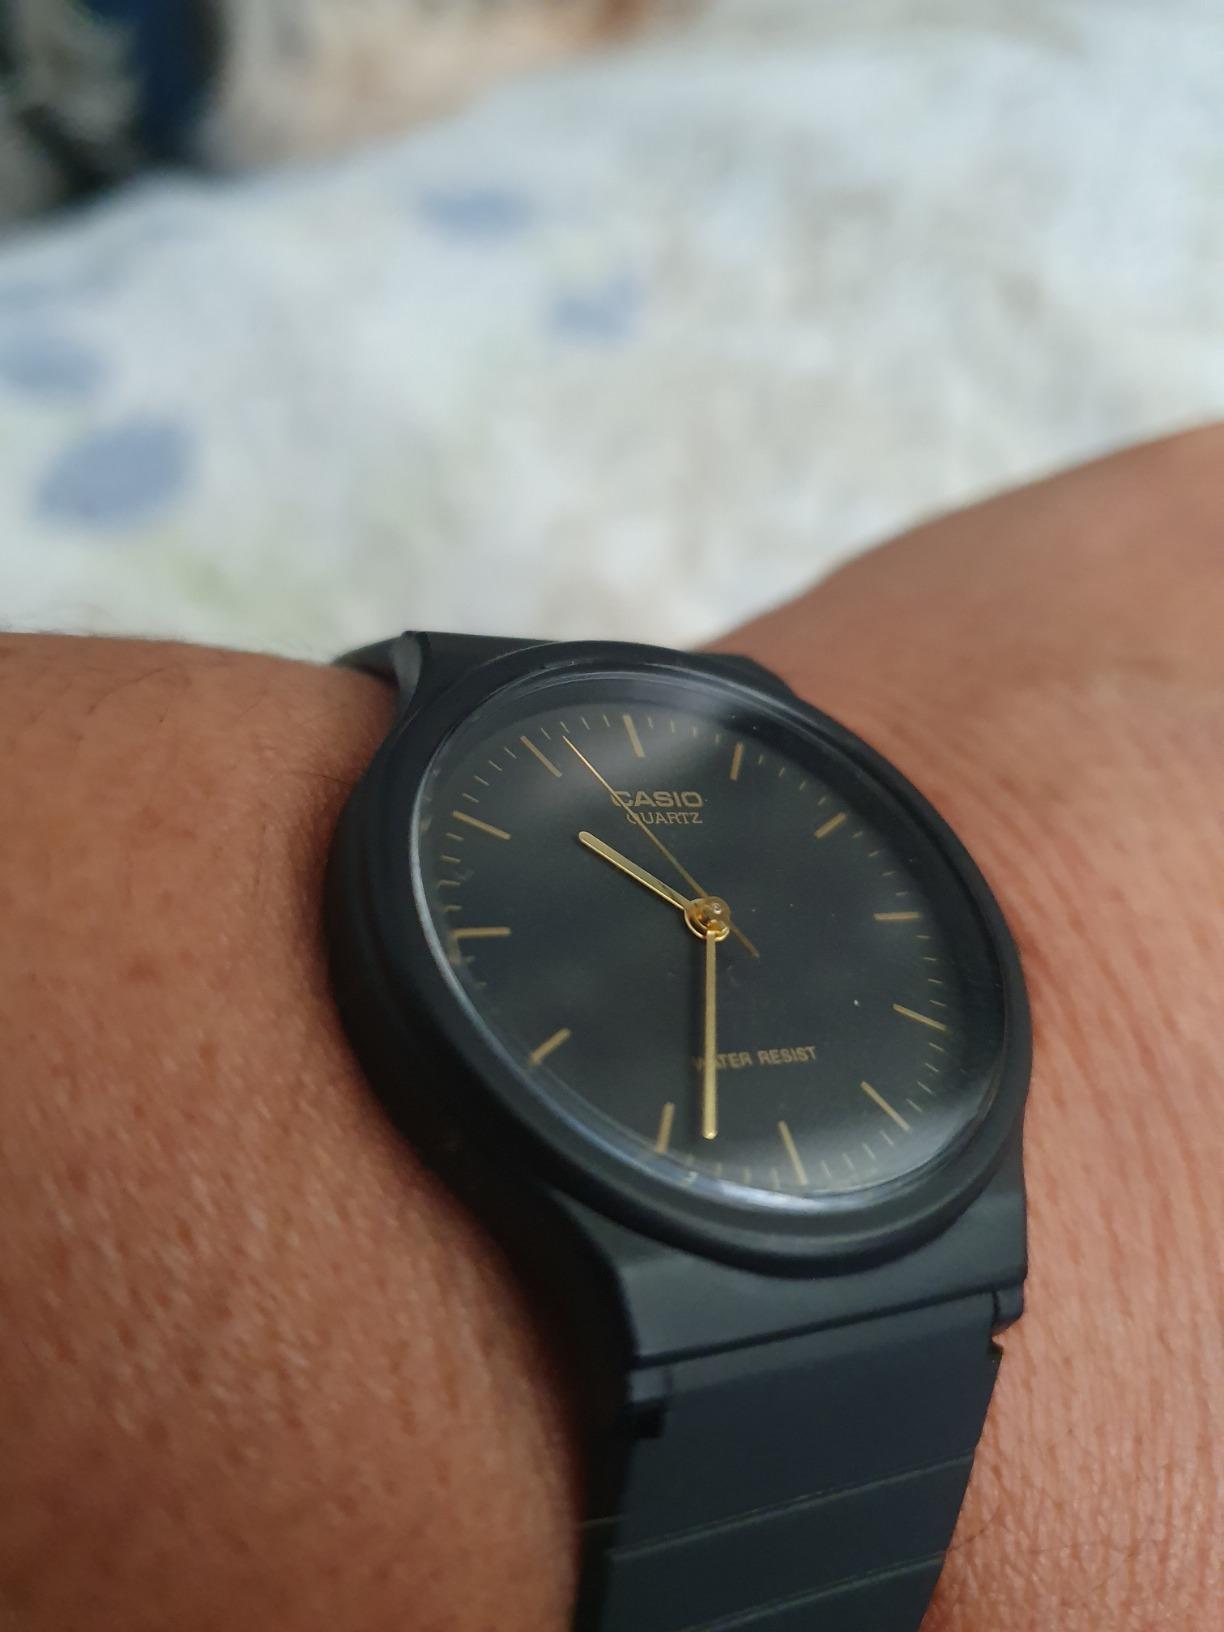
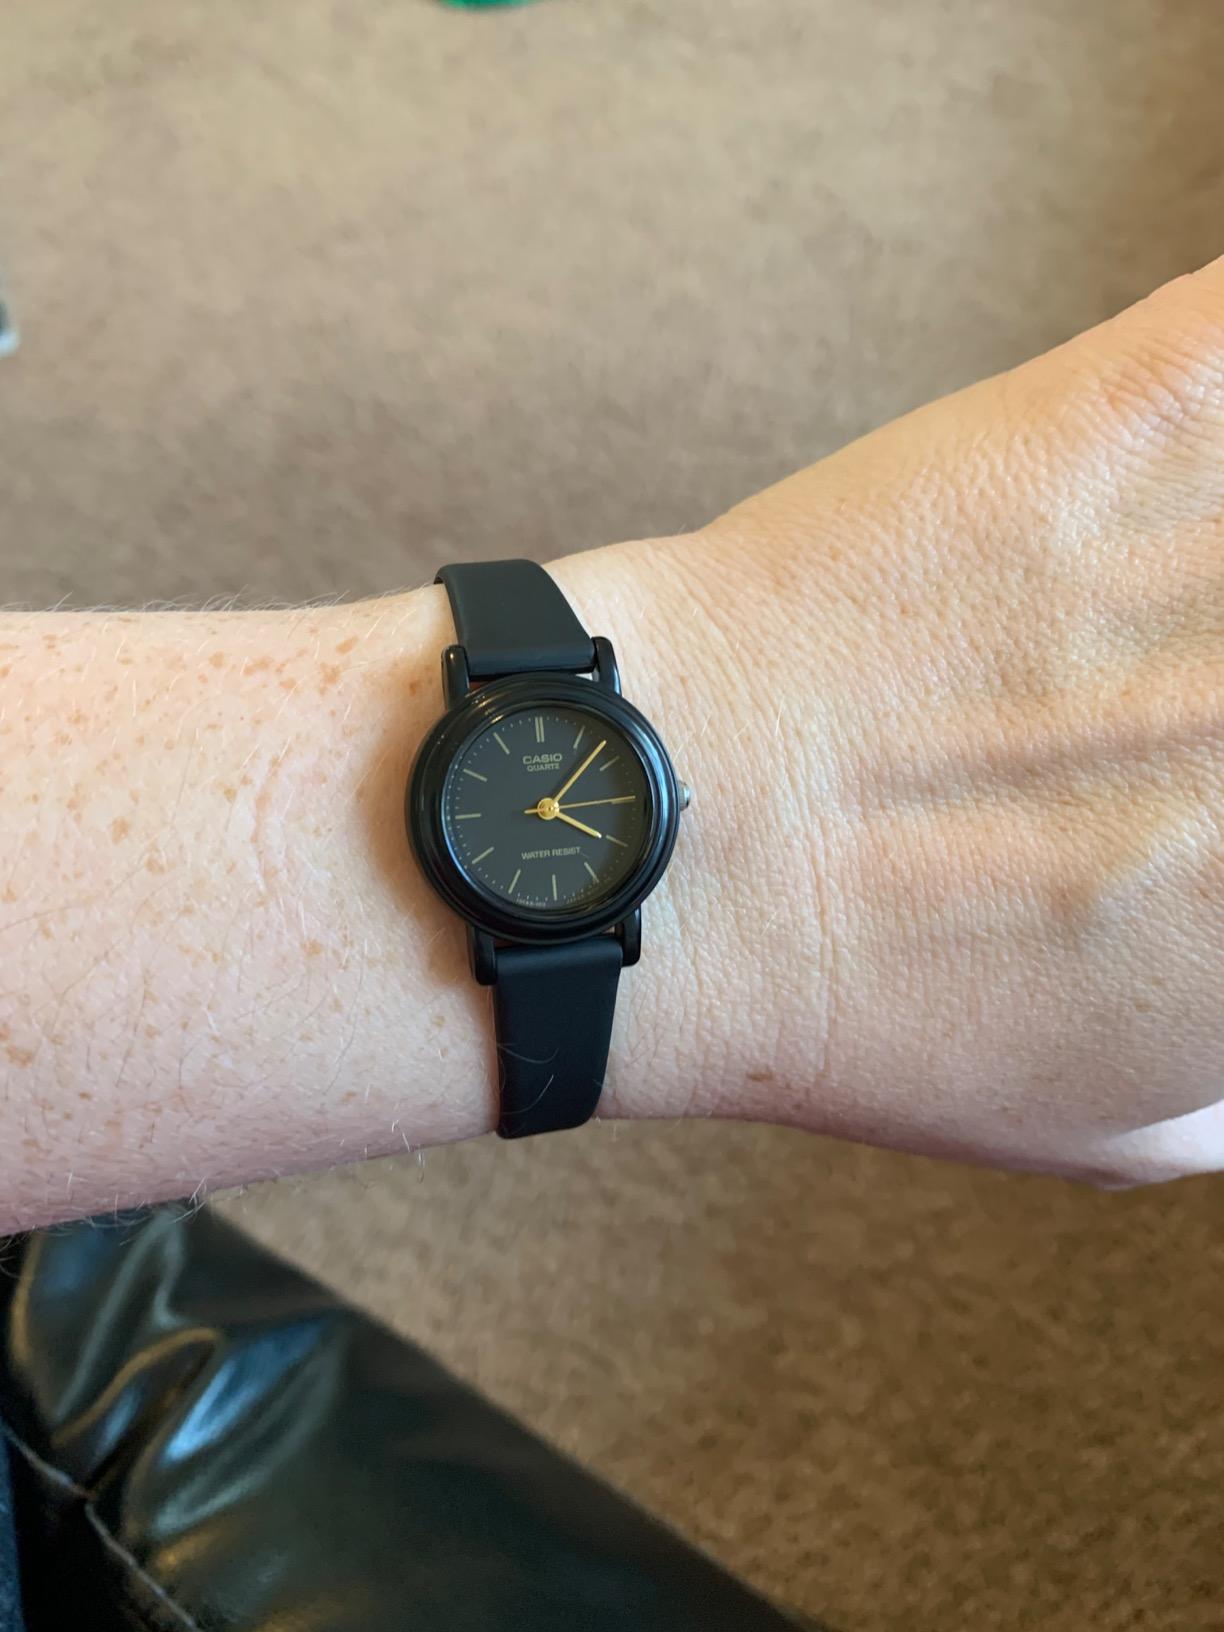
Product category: accessories_watch
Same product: no